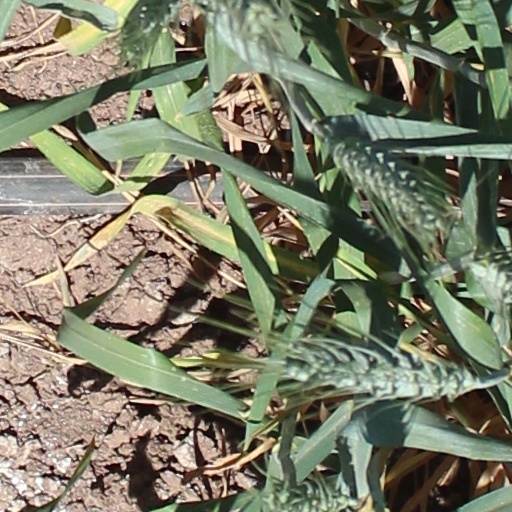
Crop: wheat